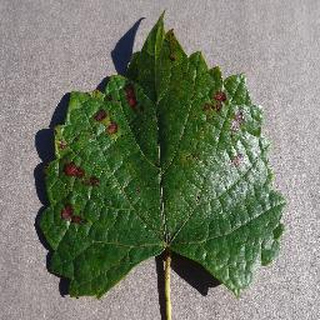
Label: grape_esca_black_measles